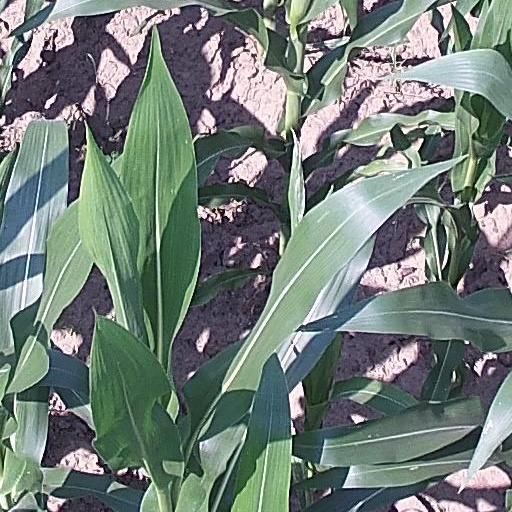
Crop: maize; corn